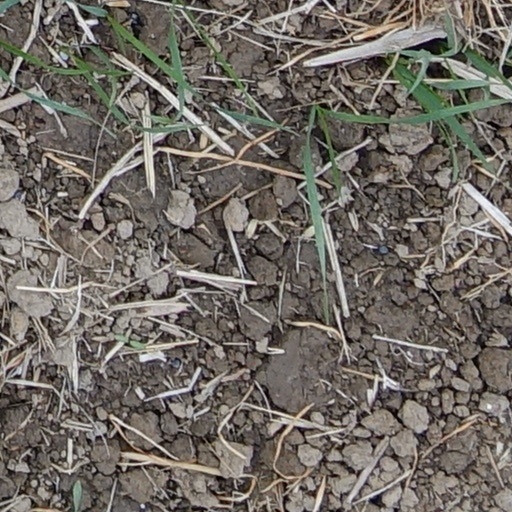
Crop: wheat